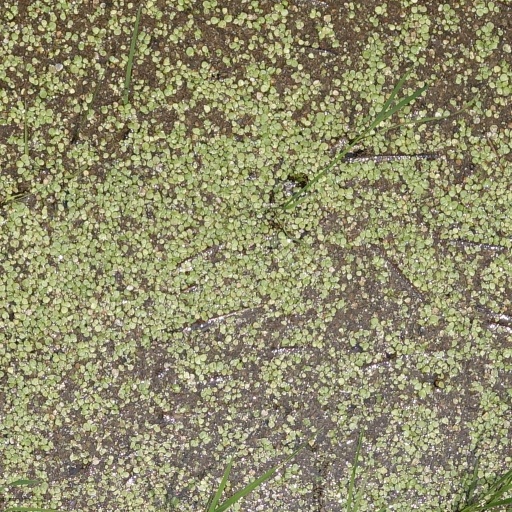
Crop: rice